Francis Martin Drexel

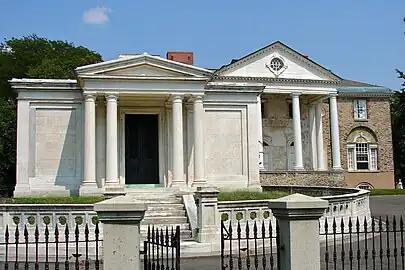
Francis M. Drexel Mausoleum in The Woodlands

A sculpture of Drexel stands atop the Francis M. Drexel Memorial Fountain in Drexel Square in Chicago. Drexel donated the land that came to be known as Drexel Boulevard. One of the oldest public sculptures in Chicago, it was commissioned by his sons Francis A. and Anthony J. Drexel.